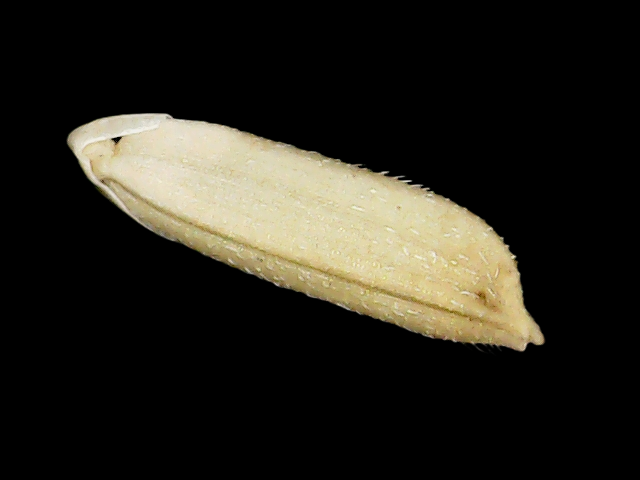
Rice variety: Bd30